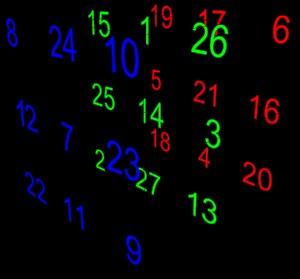
En mathématiques, un cube magique est l'équivalent tridimensionnel d'un carré magique, c’est-à-dire, un nombre d'entiers strictement positifs arrangés dans un cube de taille n × n × n tels que la somme des nombres de chaque ligne d'axe x, chaque ligne d'axe y, et chaque ligne d'axe z et les quatre diagonales spatiales principales est égale à un nombre unique, ce que l'on appelle la constante magique du cube, notée. On peut montrer que si un cube magique est constitué des nombres 1, 2, 3 ..., n³, alors il a pour constante magique